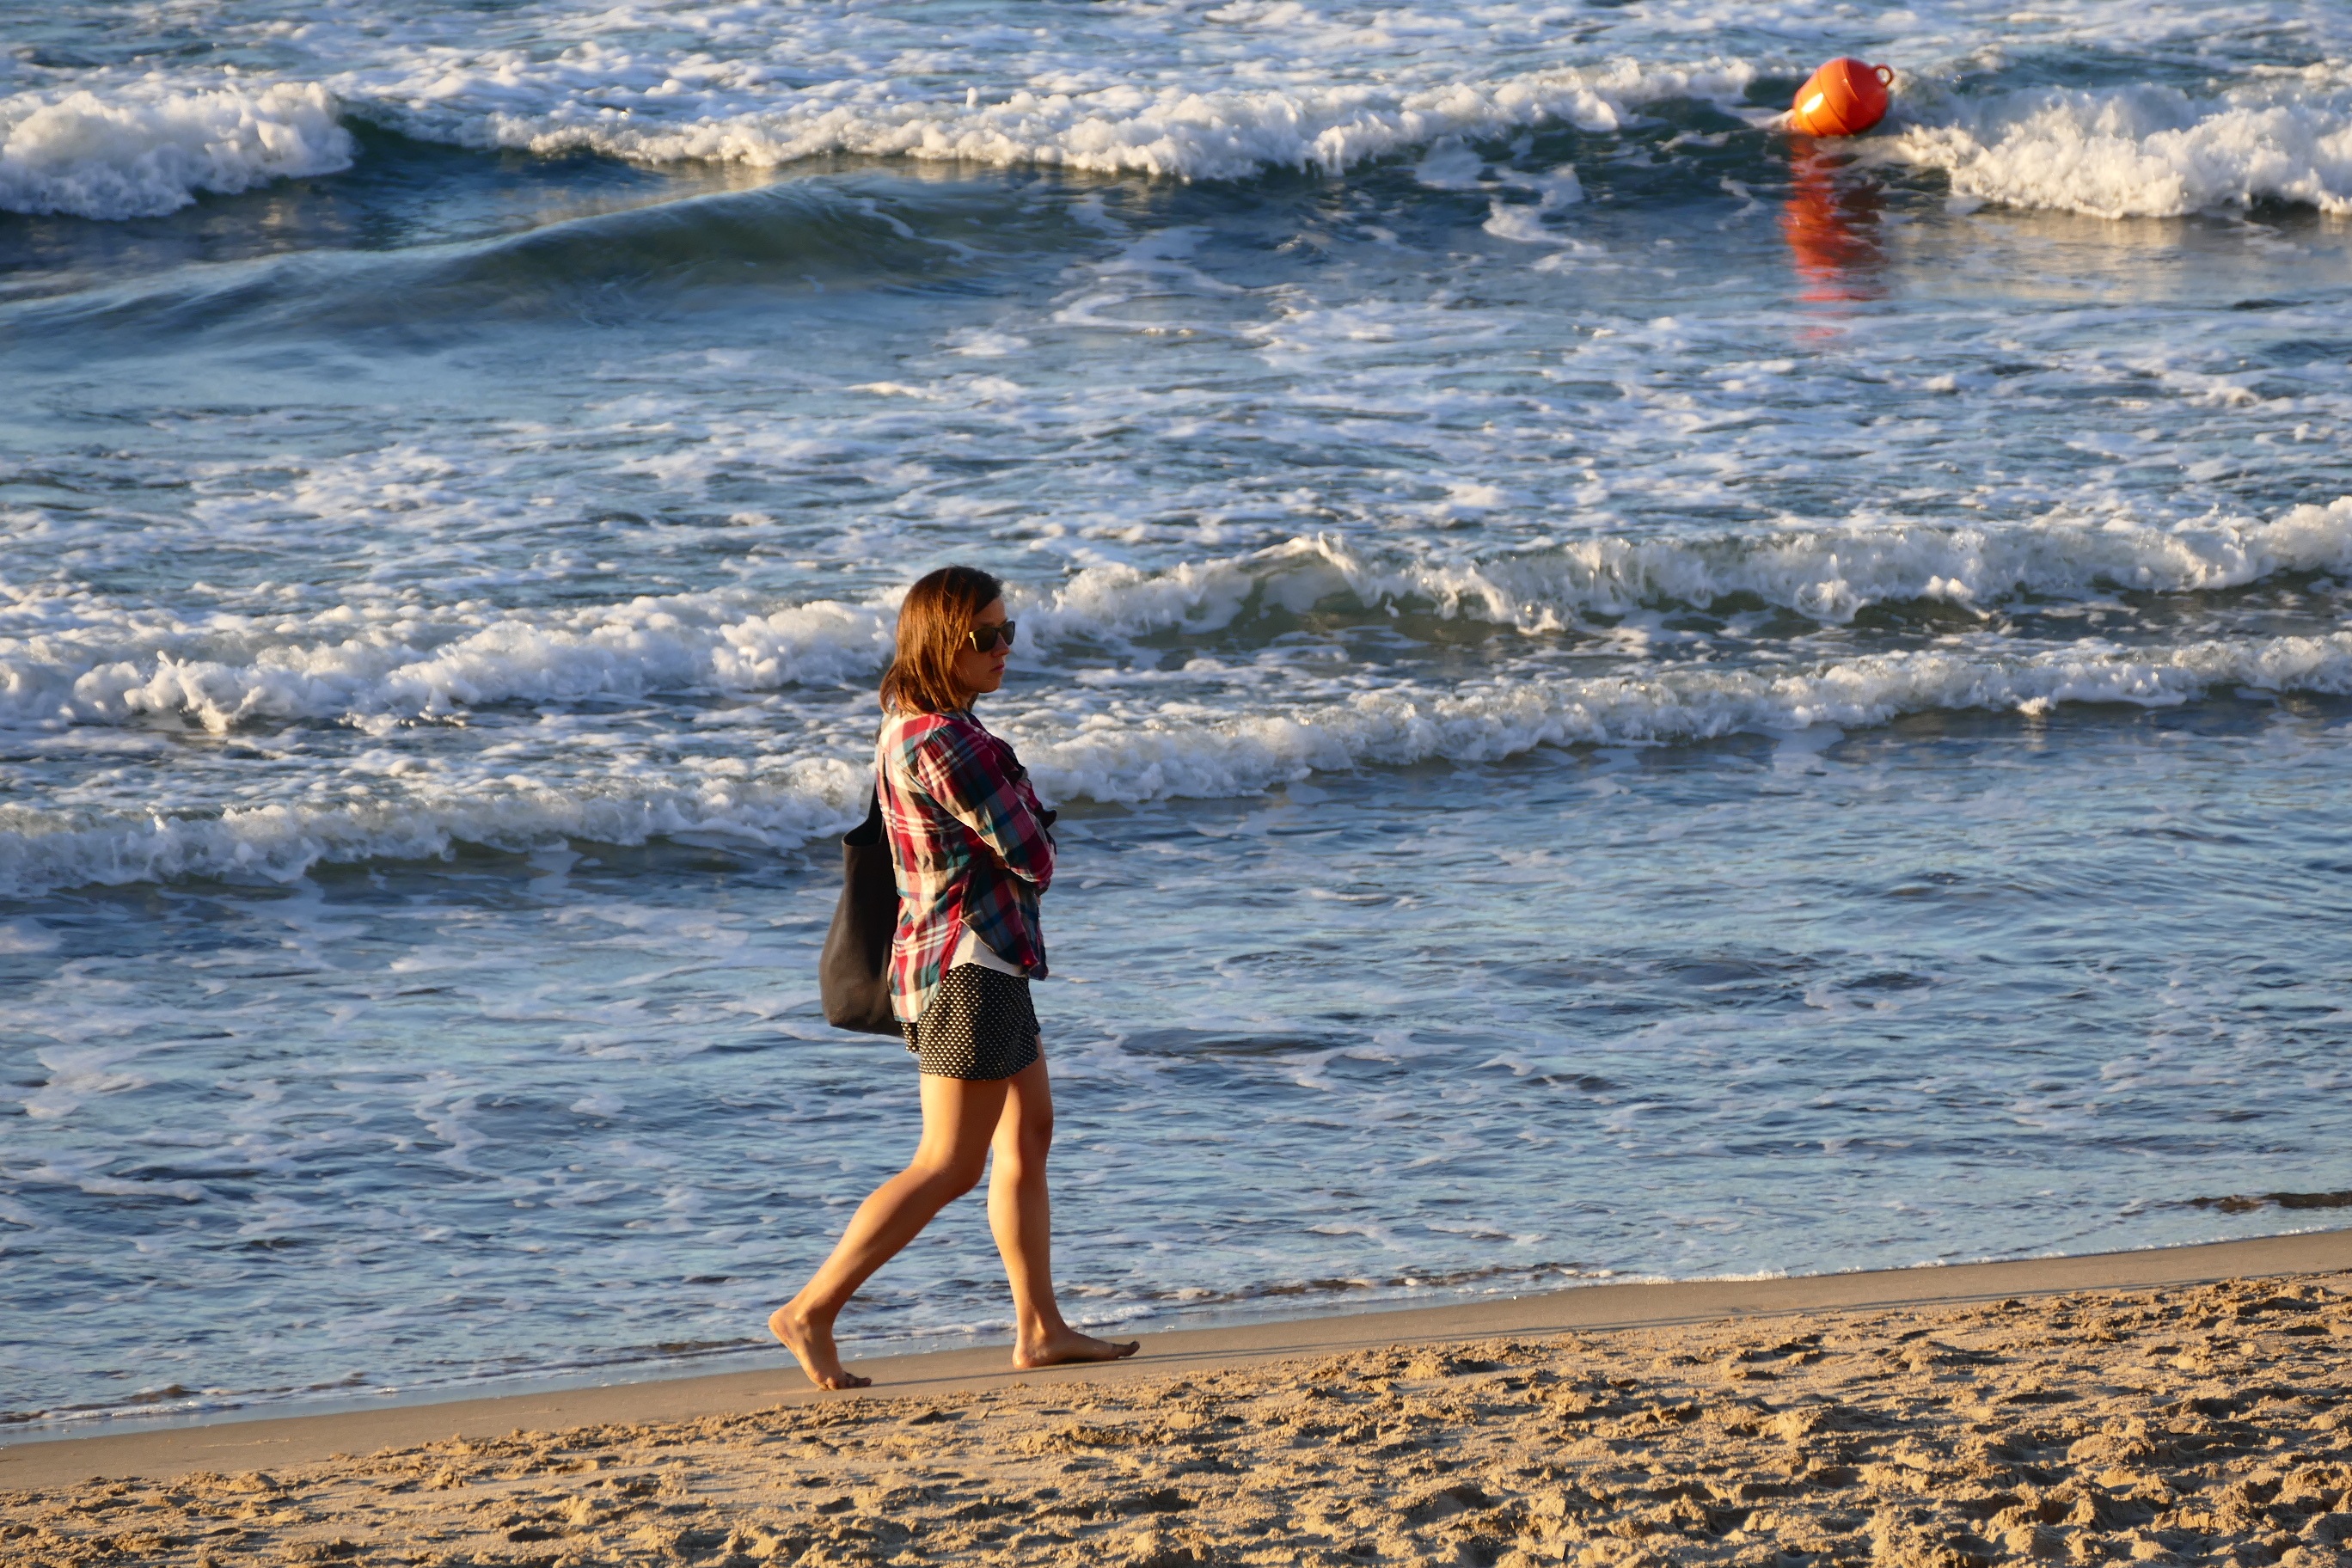
beach, sea, coast, nature, sand, ocean, shore, wave, summer, vacation, holiday, season, body of water, sicily, beach sea, beach water, wind wave